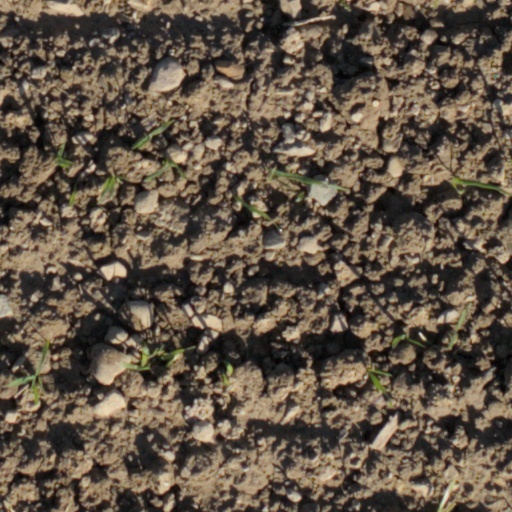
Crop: wheat